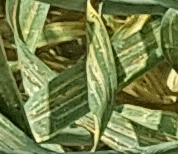
Label: Wheat___Yellow_Rust